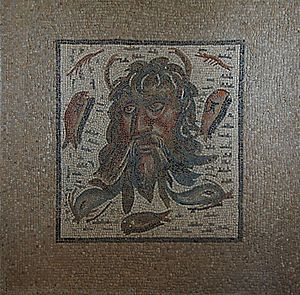
Okeanos
Okeanos
Okeanos, Verdensstrømmen, er i græsk mytologi den vældige titan der flyder rundt om moderen Gaia og broderen og faderen Uranos. Okeanos er ophav til alle jordens kilder, floder og til den hærskare af havnymfer som grækerne kaldte okeanider.